Oô

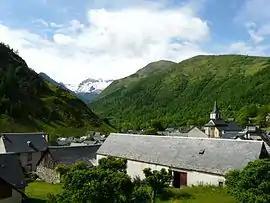
A view within Oô

Oô is a commune in the Haute-Garonne department in the Occitanie region in southwestern France. It borders Spain on its southern side.